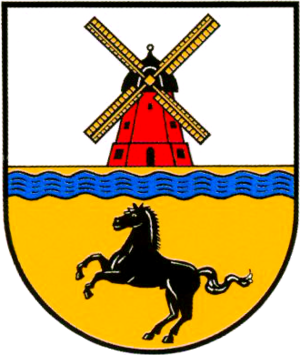
Meine est une municipalité allemande du land de Basse-Saxe et l'arrondissement de Gifhorn. En 2014, elle comptait 8 451 hab.